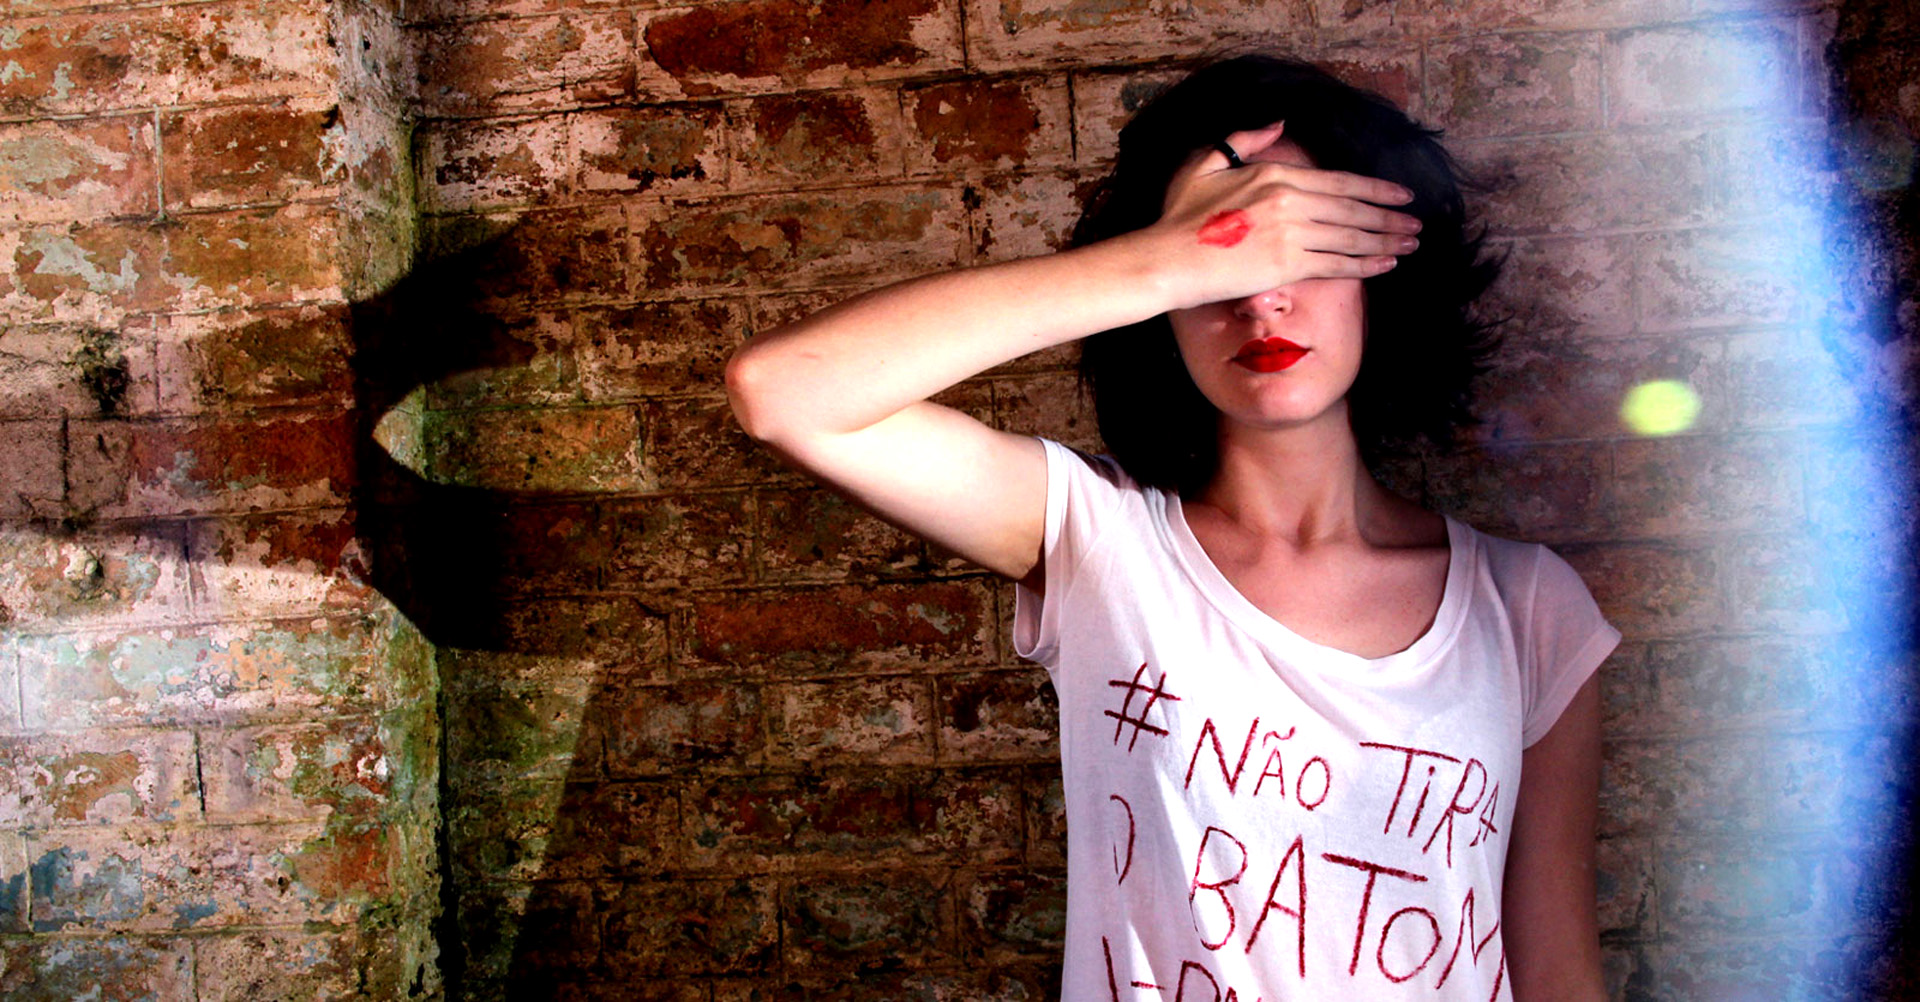
lipstick, girl, cool, hand, fun